Jessica Alba

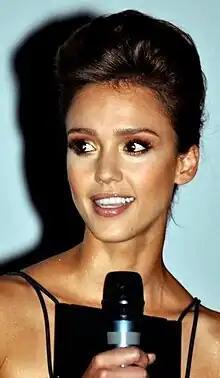
Alba in 2010

While Alba did not have any film release in 2009, five high-profile films released throughout 2010 featured her in significant roles. Her first role in the year was that of a prostitute in "The Killer Inside Me", an adaptation of the book of the same name, opposite Kate Hudson and Casey Affleck, which premiered at the Sundance Film Festival to polarized reactions from critics. Her next film was the romantic comedy "Valentine's Day", in which she played the girlfriend of a florist as part of a long ensemble cast consisting of Jessica Biel, Bradley Cooper, Taylor Lautner and Julia Roberts, among others. Despite negative reviews, the film was a commercial success, with a worldwide gross of US$216.5 million. In the action film "Machete", Alba reunited with director Robert Rodriguez, taking on the role of an immigration officer torn between enforcing the law and doing what is popular in the eyes of her family. "Machete" made over US$44 million globally.